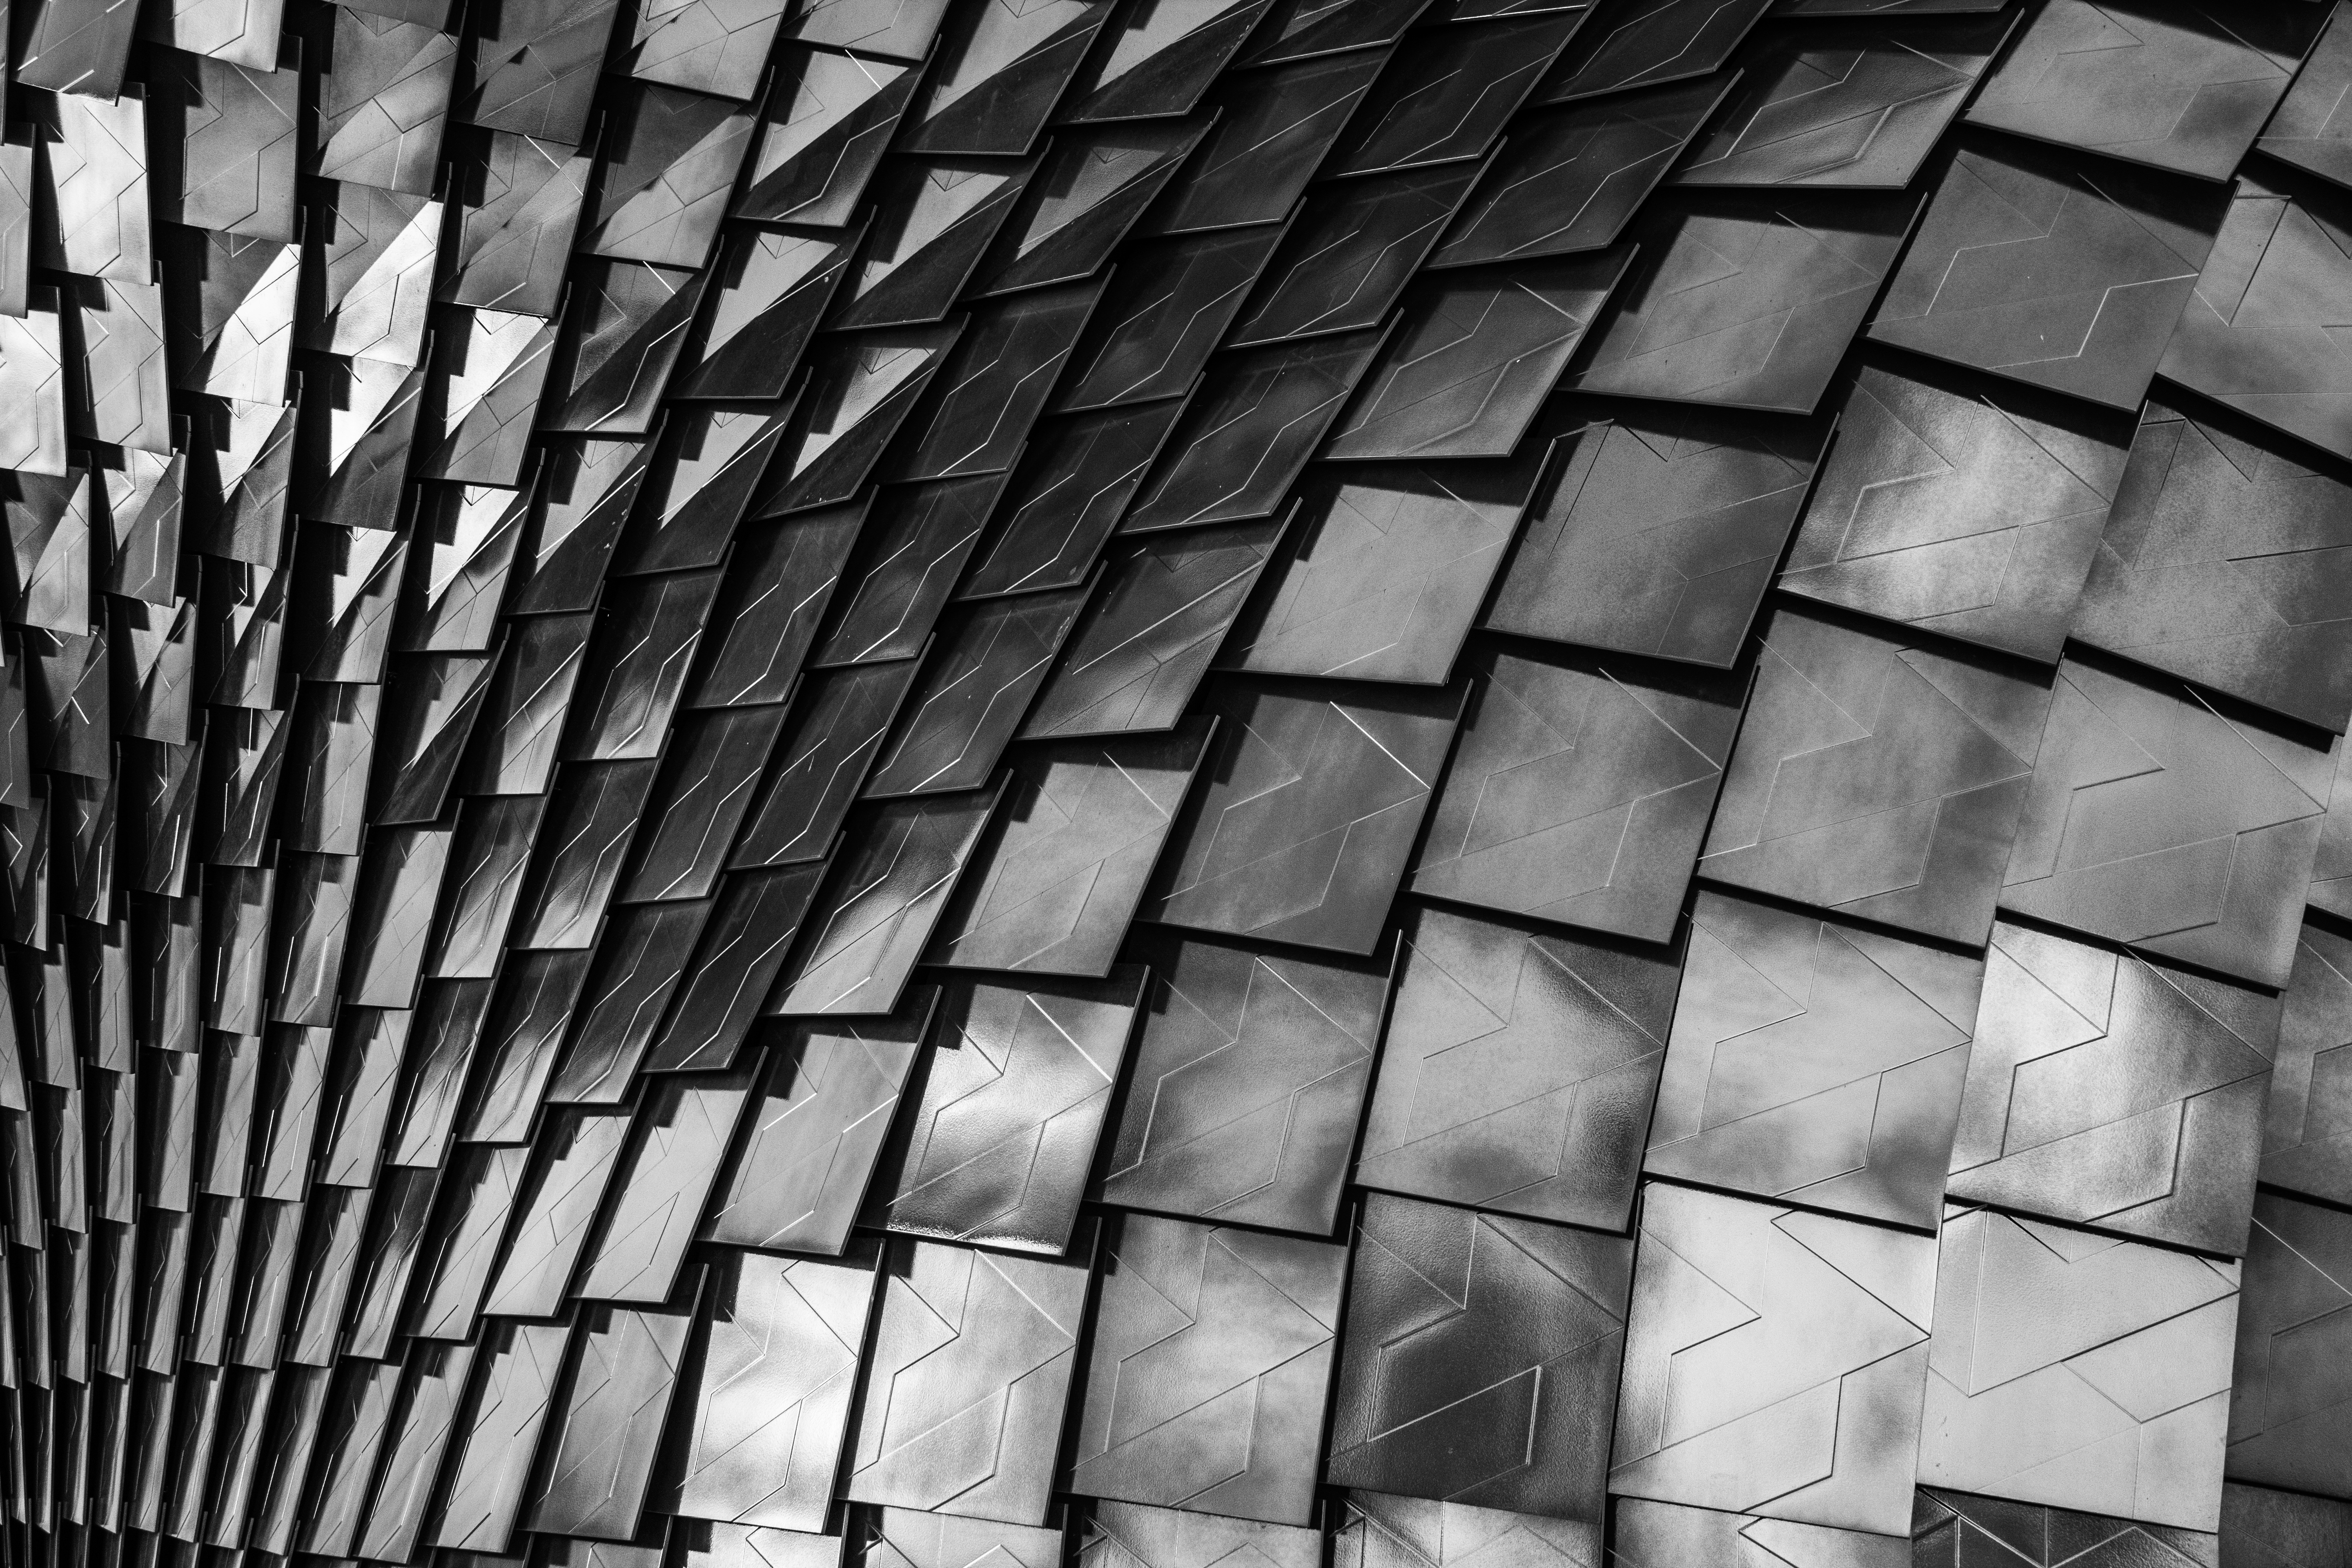
black and white, wood, white, photography, texture, wall, pattern, line, black, monochrome, tire, circle, art, design, symmetry, shape, tread, flooring, monochrome photography, automotive tire